Bogong moth

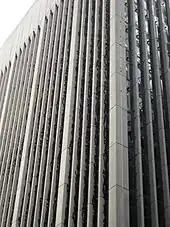
Bogong moths in Sydney, aggregating in the crevices of a building.

The bogong moth is a minor and irregular pest of crop plants in Australia. This makes it difficult to predict their pattern and control. Typically, control of this species is not cost-effective. However, if there are heavy damaging outbreaks of the bogong moth, insecticide is applied to the crops that are affected by it.